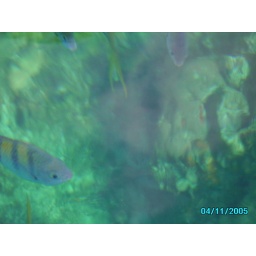
A view of the fish in the water from our dinghy